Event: Nepal Earthquake
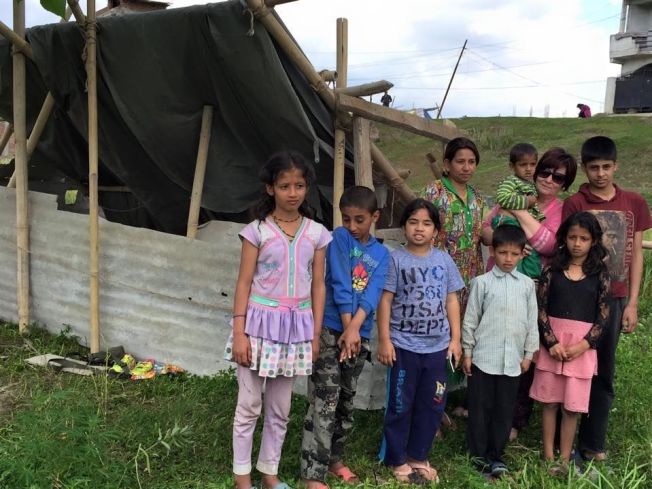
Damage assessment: no_damage